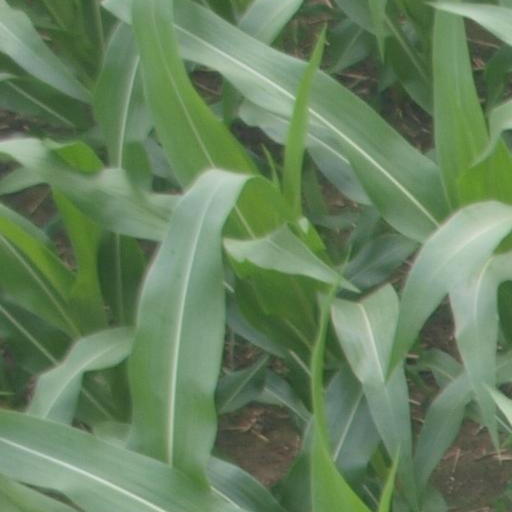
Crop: maize; corn